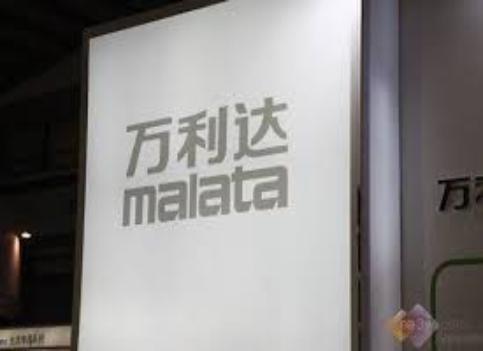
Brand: malata-2
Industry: Electronic